Harry Stone

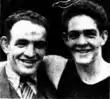
Stone with son

Stone was considered a fistic clown at times, and besides smoking a cigar in training he once chased a train to advertise a bout. To gain the attention of road workers who might be future fans, he would take a pick and work for an hour as a member of the crew.